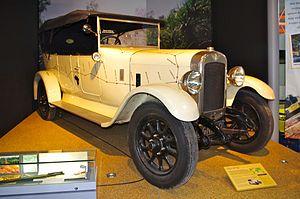
L'Austin 20 est une grande voiture qui a été introduite par Austin après la fin de la Première Guerre mondiale, en avril 1919 et dont la production a été poursuivie jusqu'en 1930. Après l'introduction de l' Austin 20/6 en 1927, le premier modèle fut appelé la Austin 20/4.